Portugal in the Eurovision Song Contest 2008

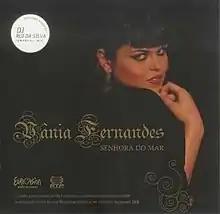
"" was released as a CD single as part of Vânia's promotional activities ahead of the contest.

Following Vânia Fernandes's victory at , the singer filmed the music video for "" in Madeira and Porto Santo which was presented on 4 April 2008. An English language version of the song, titled "Lady of the Sea", was also recorded. Both the Portuguese and English versions of the song were released on a CD single ahead of the contest, which also included karaoke and instrumental edits and a remix by Portuguese DJ Rui da Silva.